Michael Rankine

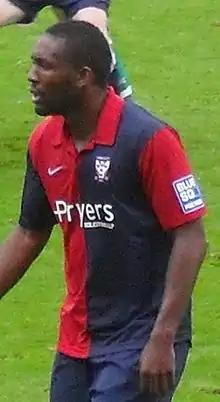
Rankine playing for York City in 2009

Michael Lee Rankine (born 15 January 1985) is an English former professional footballer who played as a striker. He played in the Football League for Scunthorpe United, AFC Bournemouth, Aldershot Town and York City.